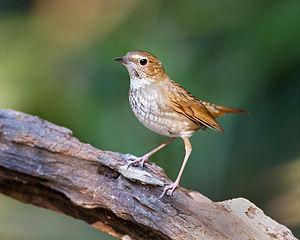
Le Rossignol siffleur est une espèce de passereaux de la famille des Muscicapidae.